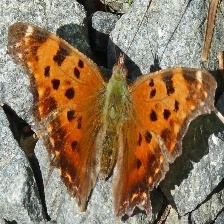
Species: EASTERN COMA
Butterfly family (ImageNet category): admiral